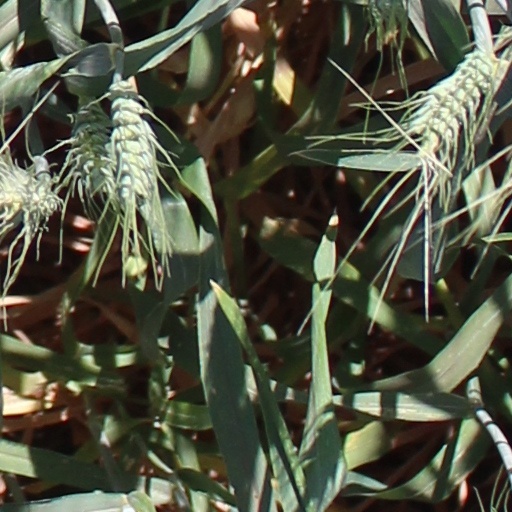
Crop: wheat